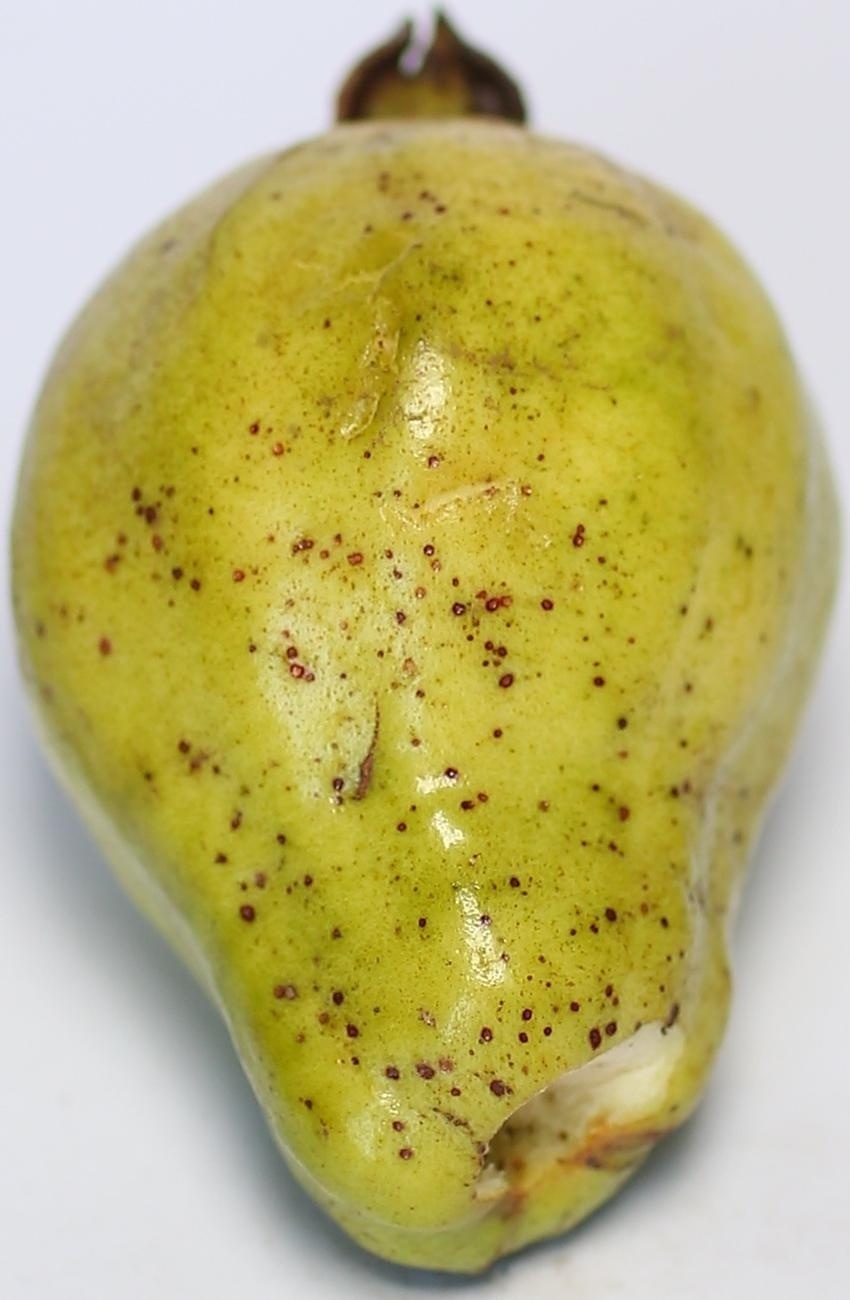
Maturity: mature-green
Variety: local-sindhi